Striped honeyeater

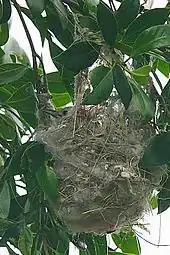
Sitting on the suspended nest

While the striped honeyeater aggressively defends its nest by dive-bombing people and animals who come too close, and has been observed singing from display perches, it is not known to be territorial. It often feeds near other species of honeyeater and no inter-species aggression has been noted.